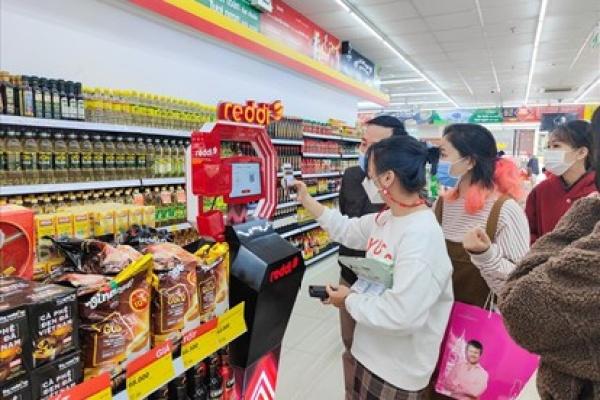
có nhiều người đang xếp hàng để chờ quét mã